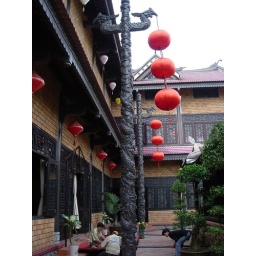
red latterns in front of banquet hall at cafe house